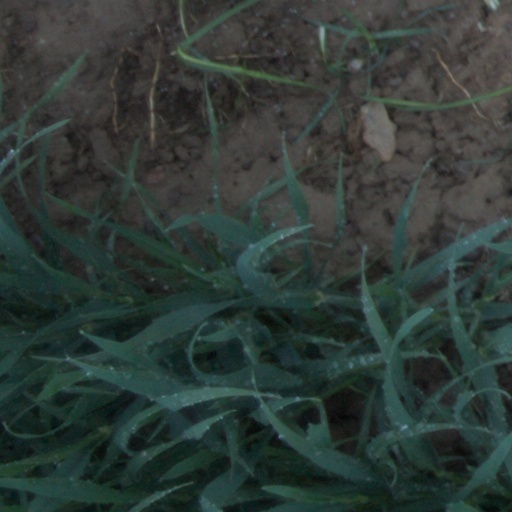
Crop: wheat